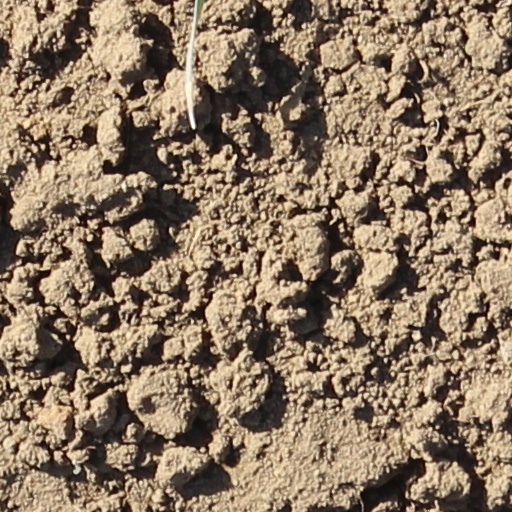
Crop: wheat